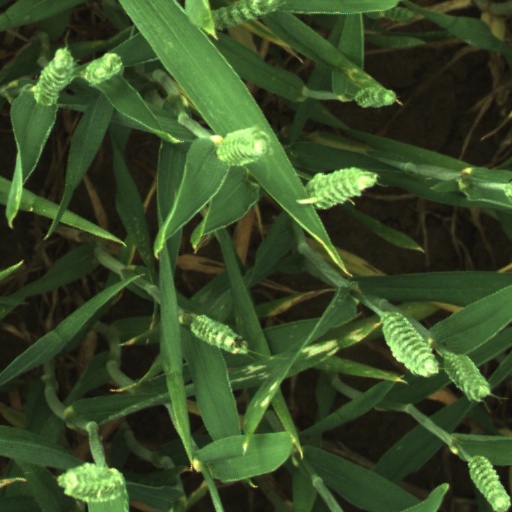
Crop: wheat